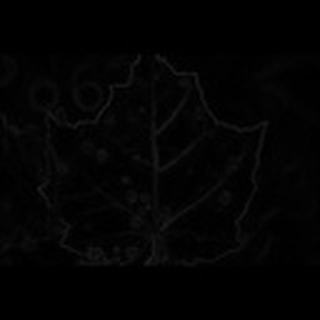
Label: cotton_target_spot